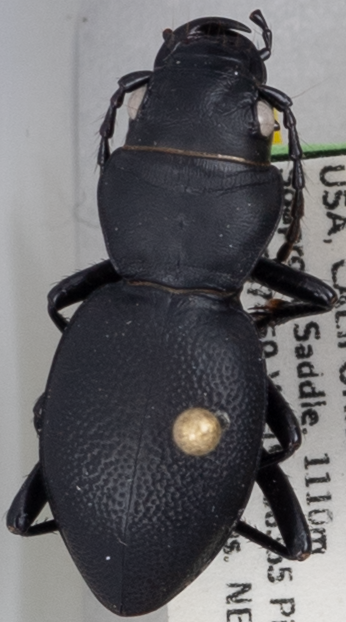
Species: Omus californicus
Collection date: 2023-06-28
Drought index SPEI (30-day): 0.748
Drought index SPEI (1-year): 1.28
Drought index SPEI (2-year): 0.54